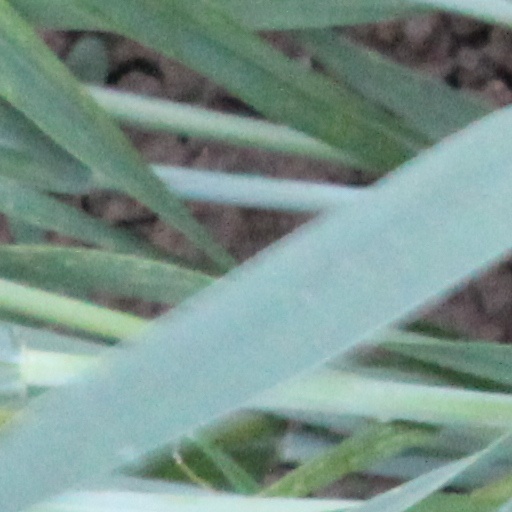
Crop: wheat